Rashmi Bansal

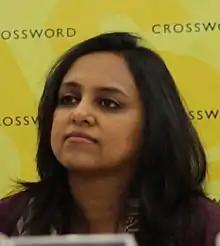
Bansal in 2011

Rashmi Bansal is an Indian non-fiction writer and entrepreneur. As of 2019, she is the author of nine books on entrepreneurship. Her first book, "Stay Hungry Stay Foolish", traced the progress of 25 MBA entrepreneurs and sold over 500,000 copies.